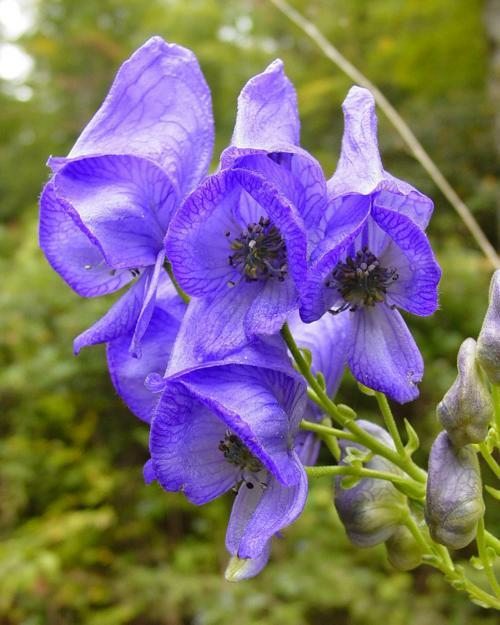
Flower: monkshood